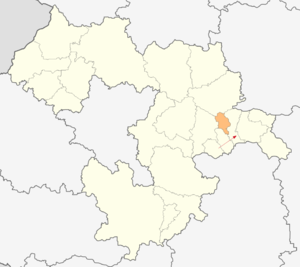
Tchelopetch est une obchtina de l'oblast de Sofia en Bulgarie.